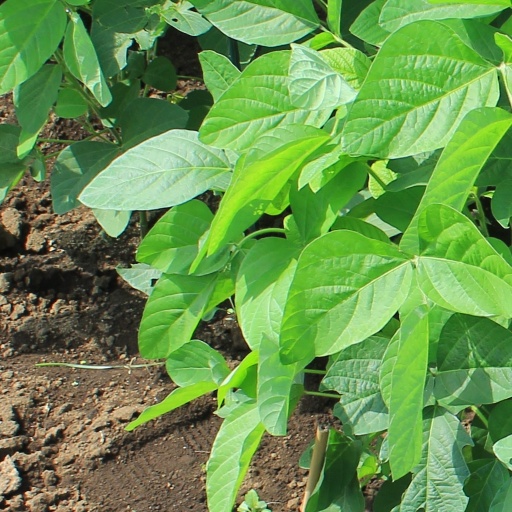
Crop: soybean